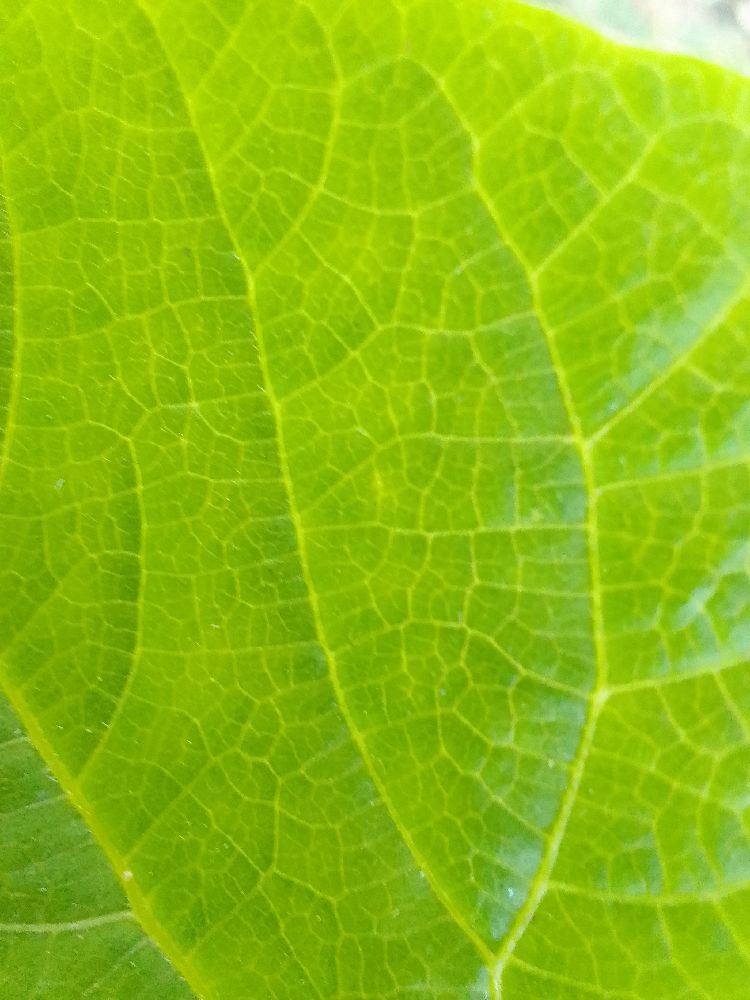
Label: healthy